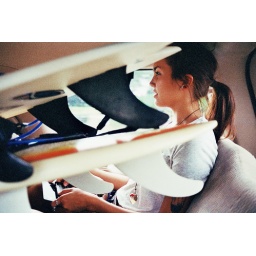
east coast east coast girl ///// in jacksonville on the way to the ocean